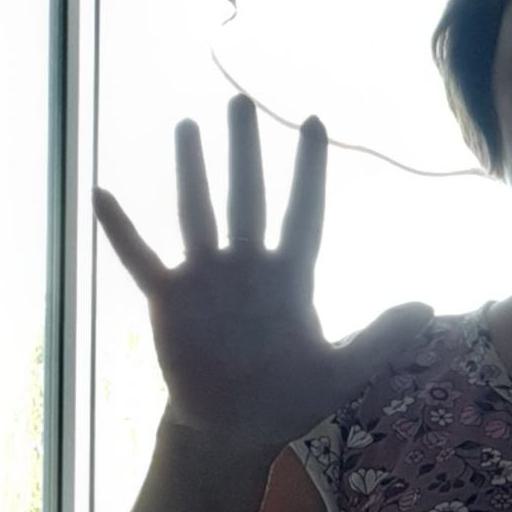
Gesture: palm